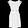
Label: Dress